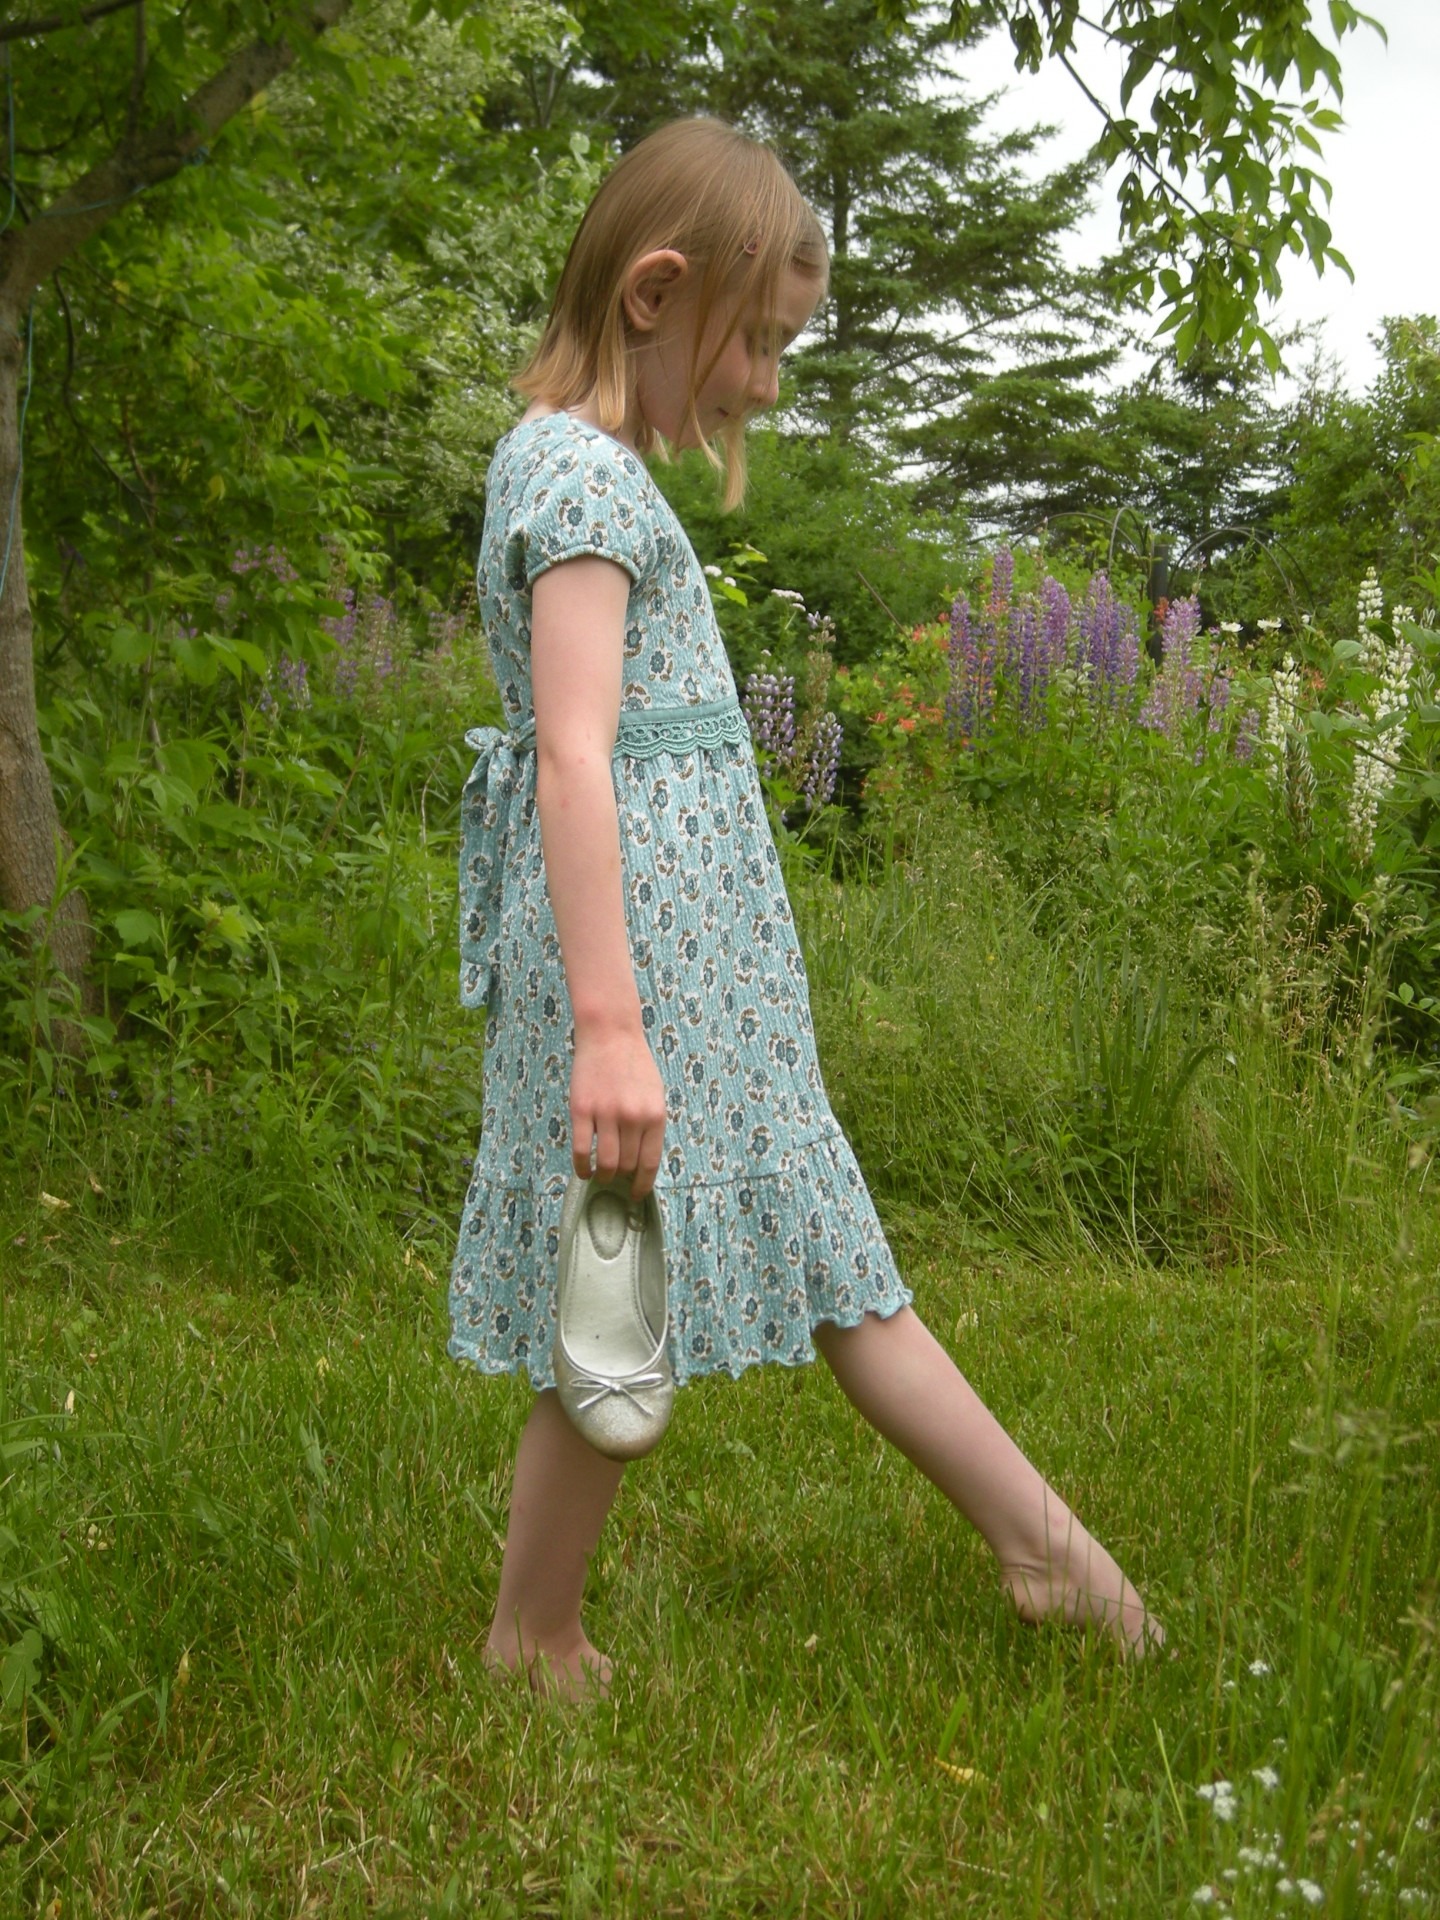
nature, grass, girl, woman, lawn, meadow, flower, female, love, pattern, green, child, clothing, garden, lady, mom, flowers, outdoors, family, dress, mother, toddler, princess, tradition, daughter, photo shoot